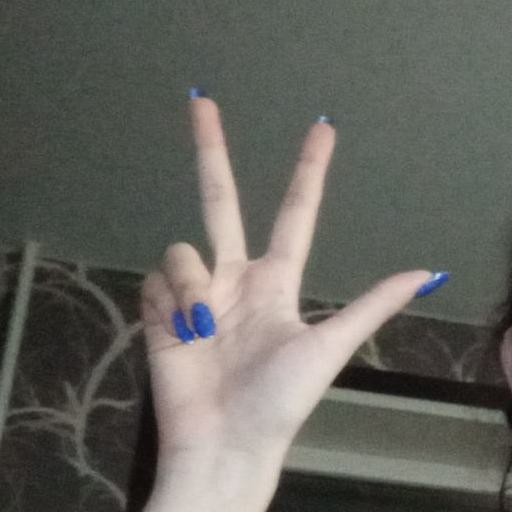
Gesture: three2